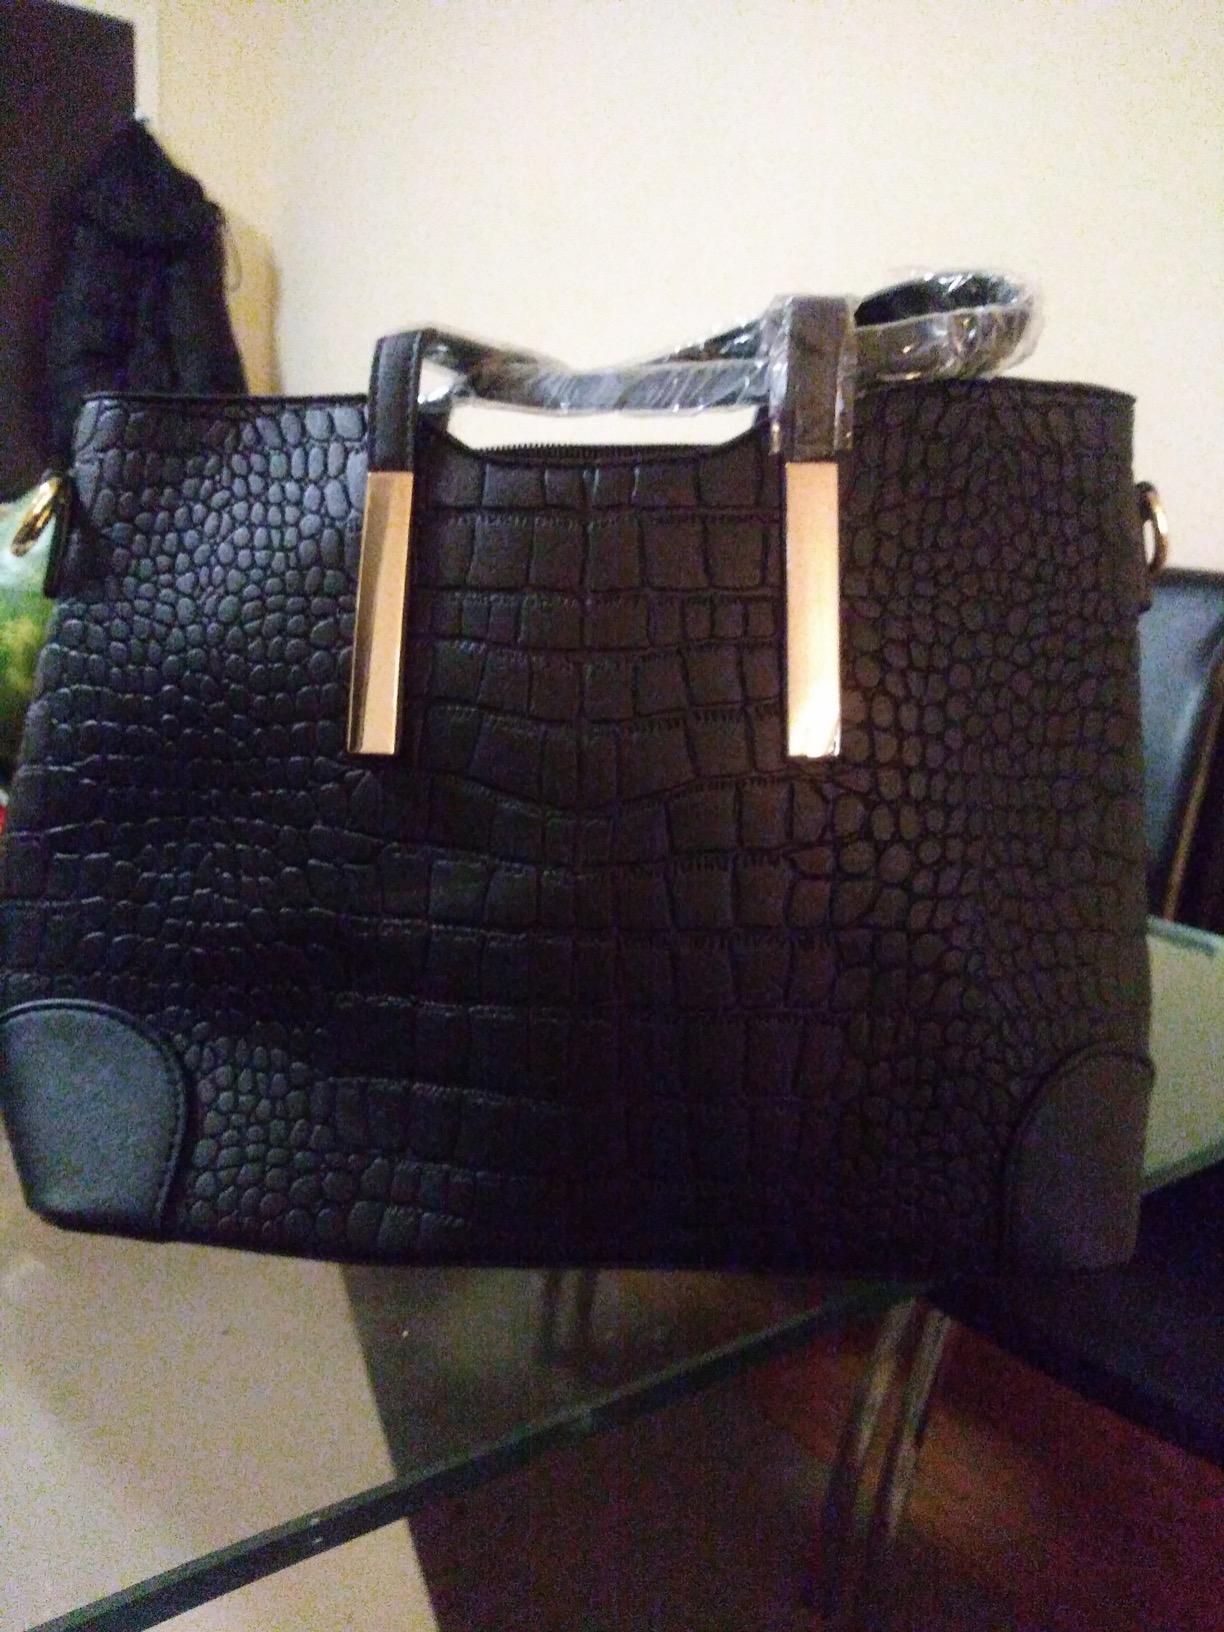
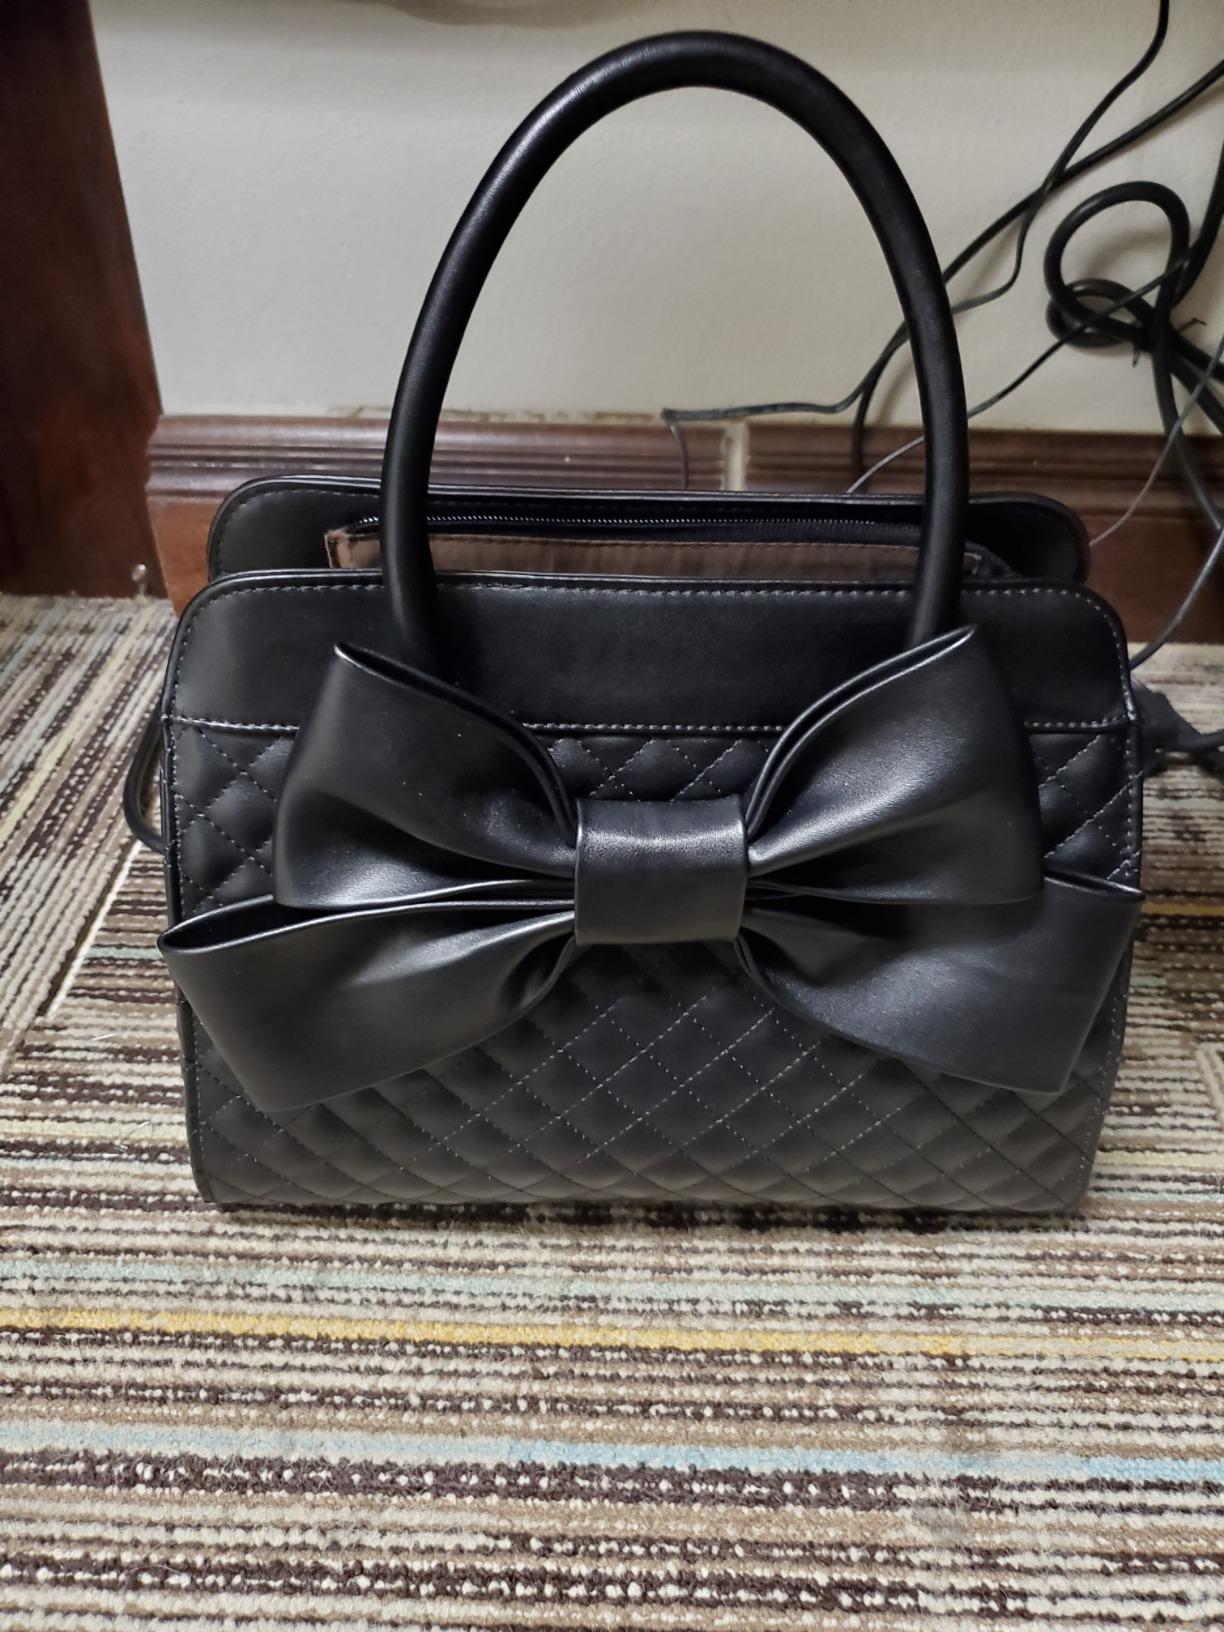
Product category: accessories_handbag
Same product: no